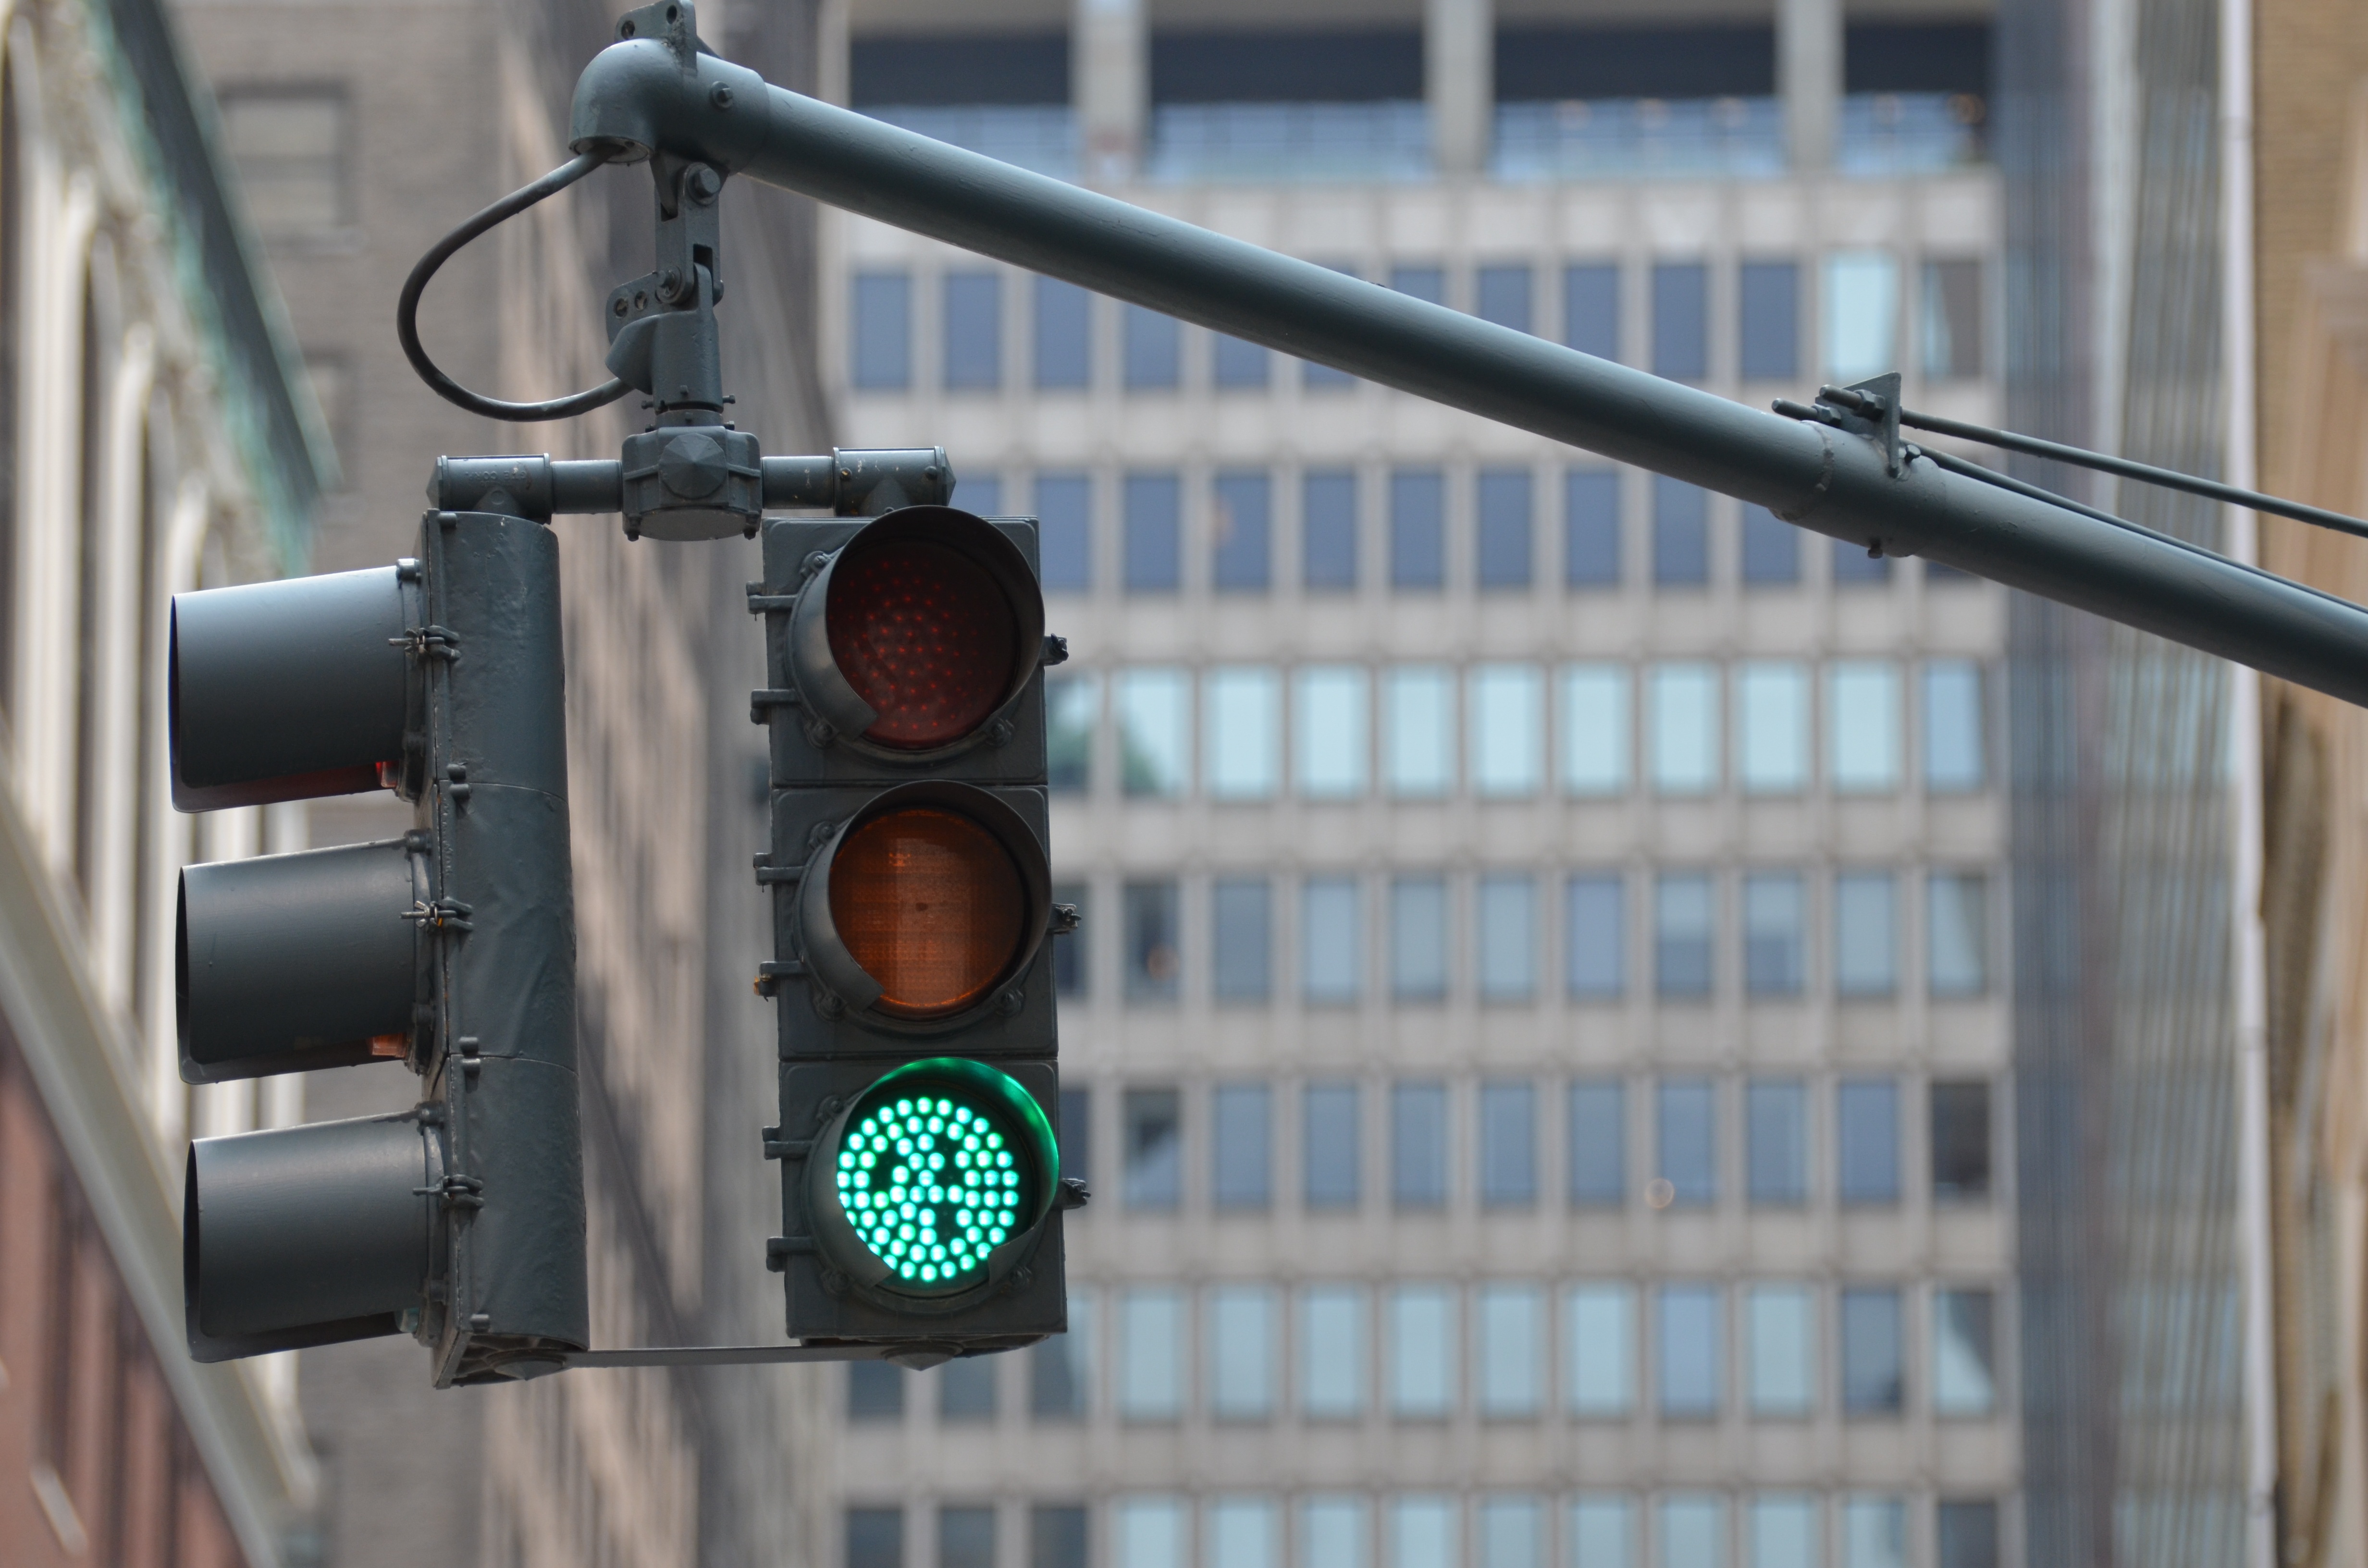
light, road, traffic, street, city, green, usa, street light, lighting, traffic light, cars, light fixture, contemporary, traffic lights, green light, at new york, the traffic, road street, signaling device